Xingtang Jie station

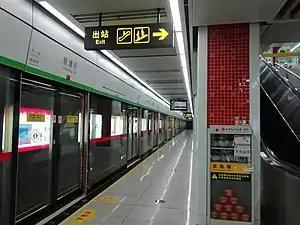
Line 1 platform in October 2018

Xingtang Jie Station is a station of Line 1 and Line 5 of the Suzhou Metro. The station is located in